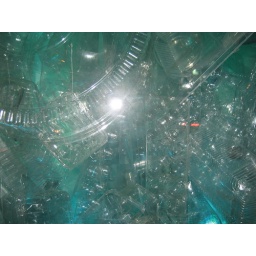
close up plastic in window